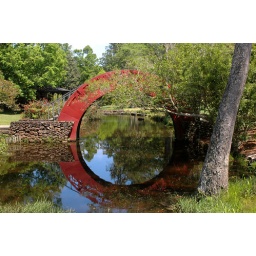
Bright red bridge in the Japanese garden at Bellingrath Home and Gardens in Theodore, AL